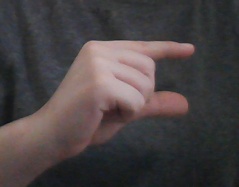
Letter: dal